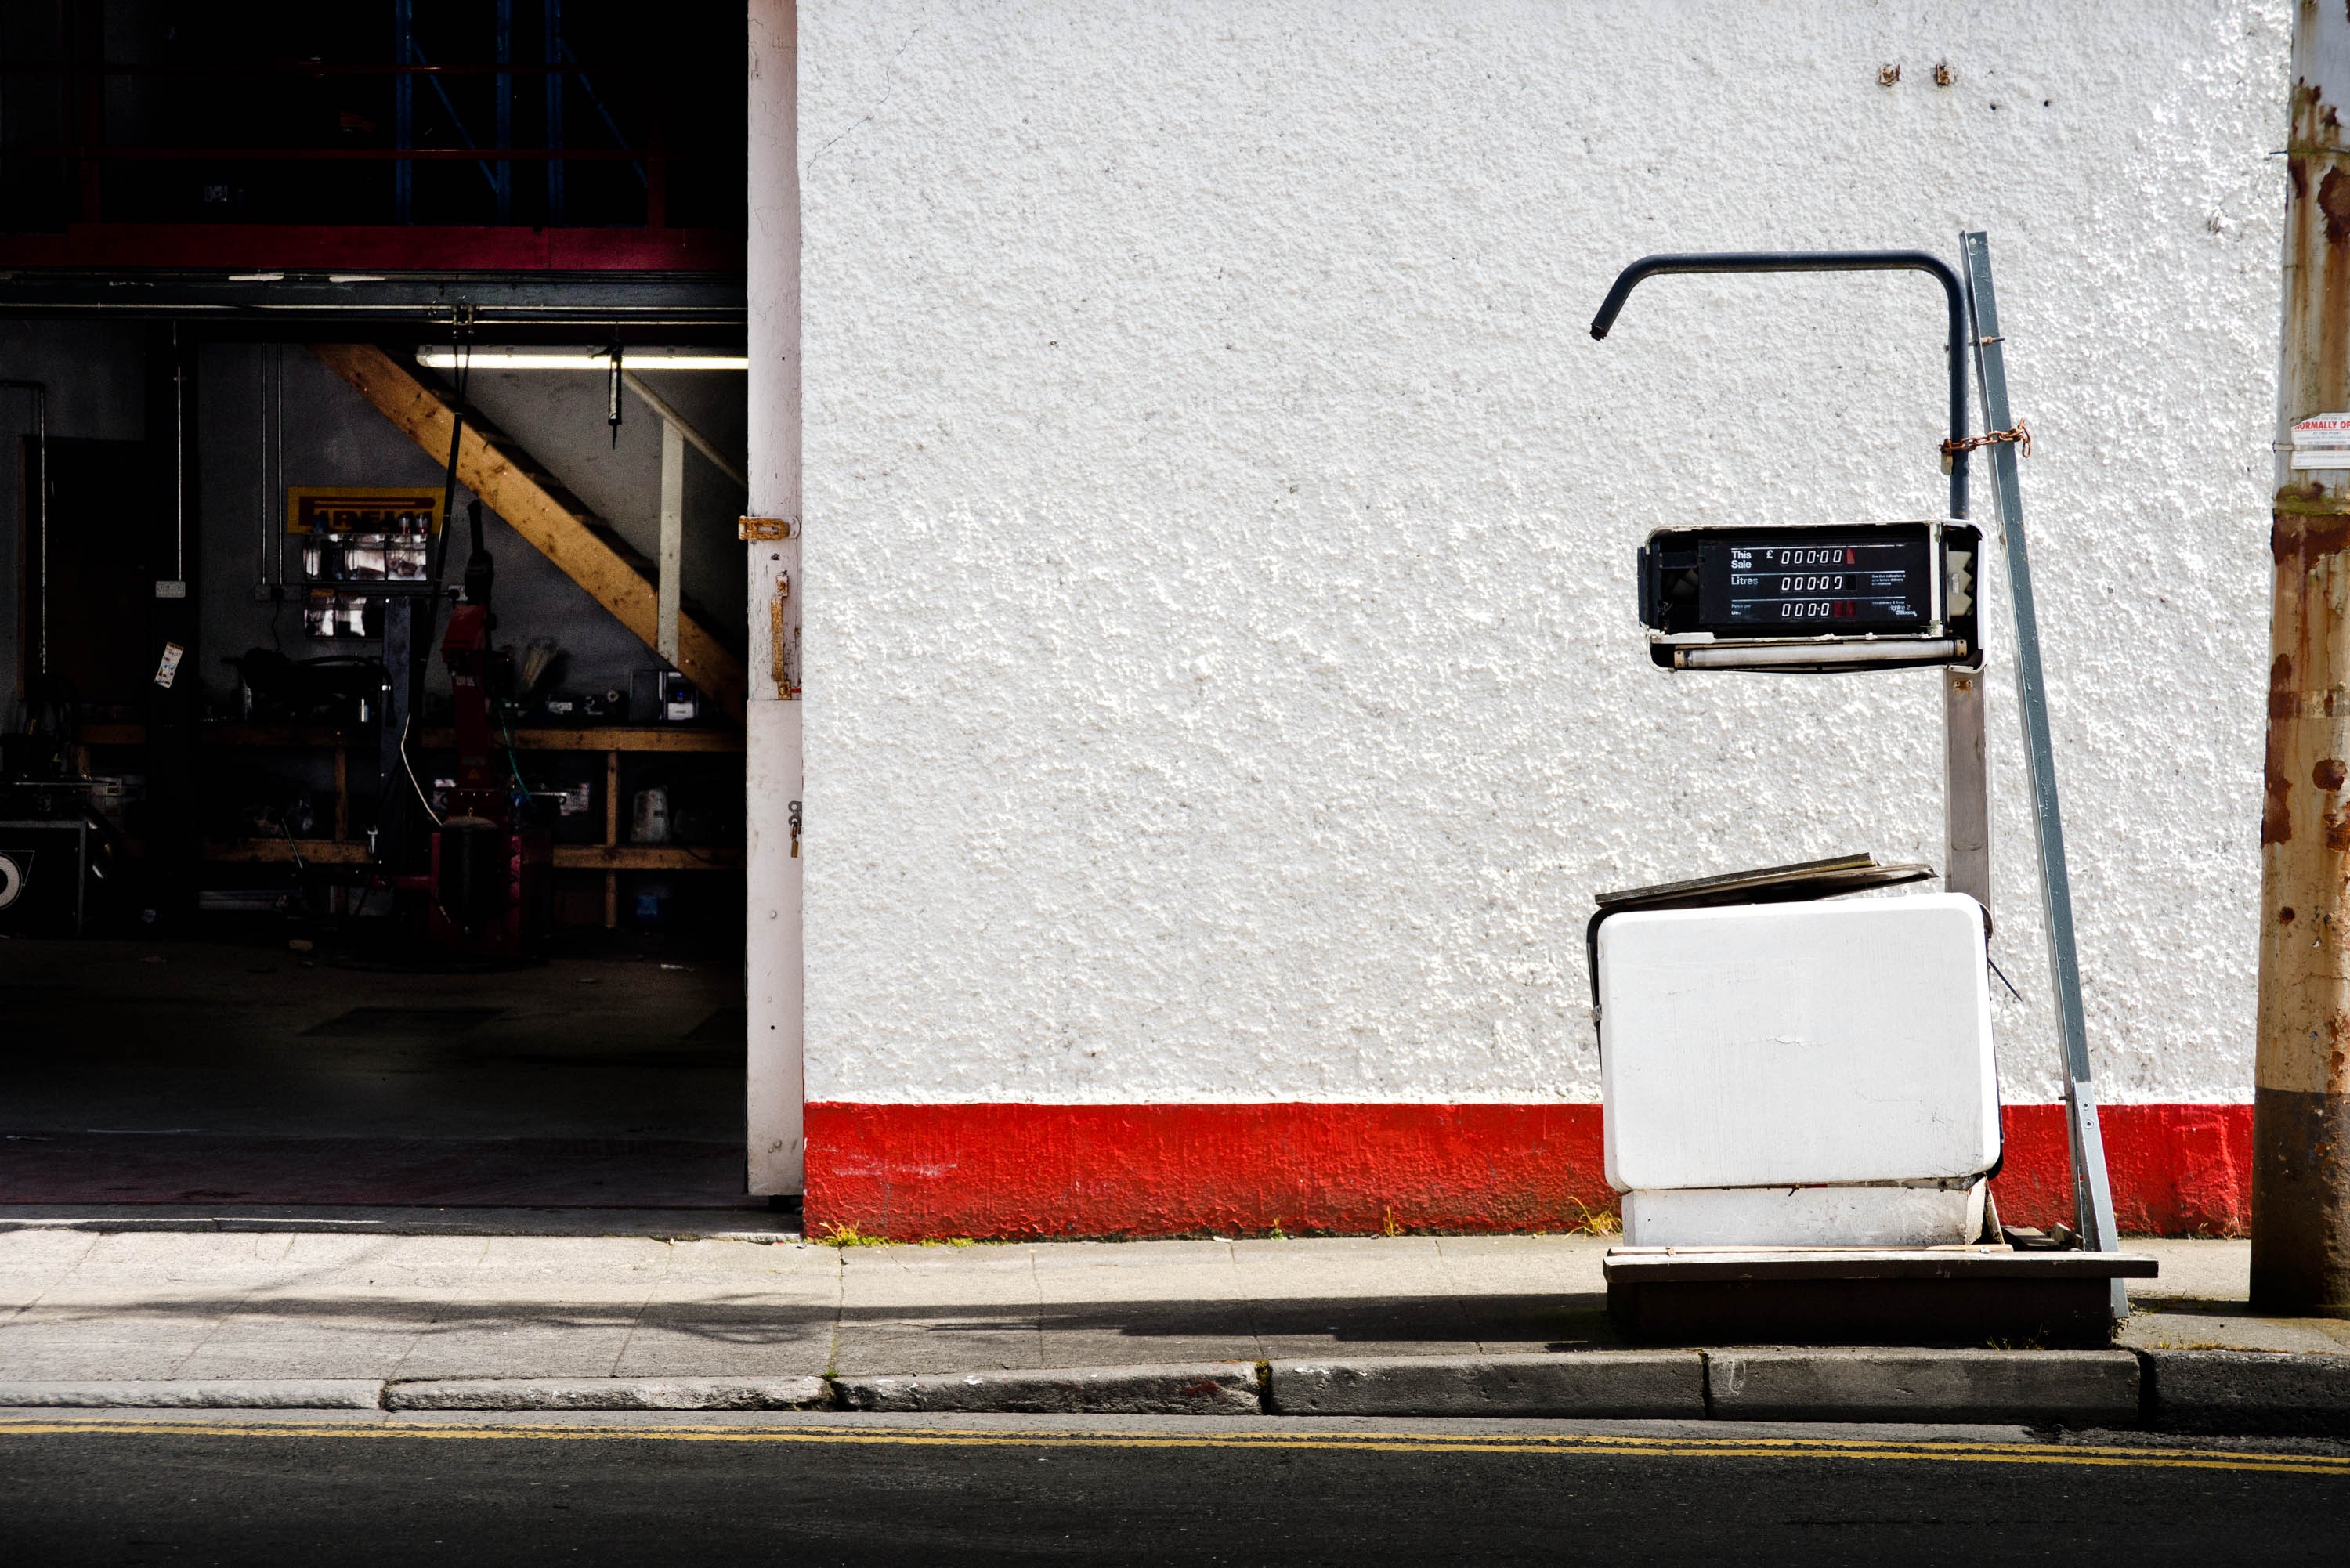
road, street, car, vintage, window, old, wall, workshop, garage, door, angle, ireland, petrol stations, galway